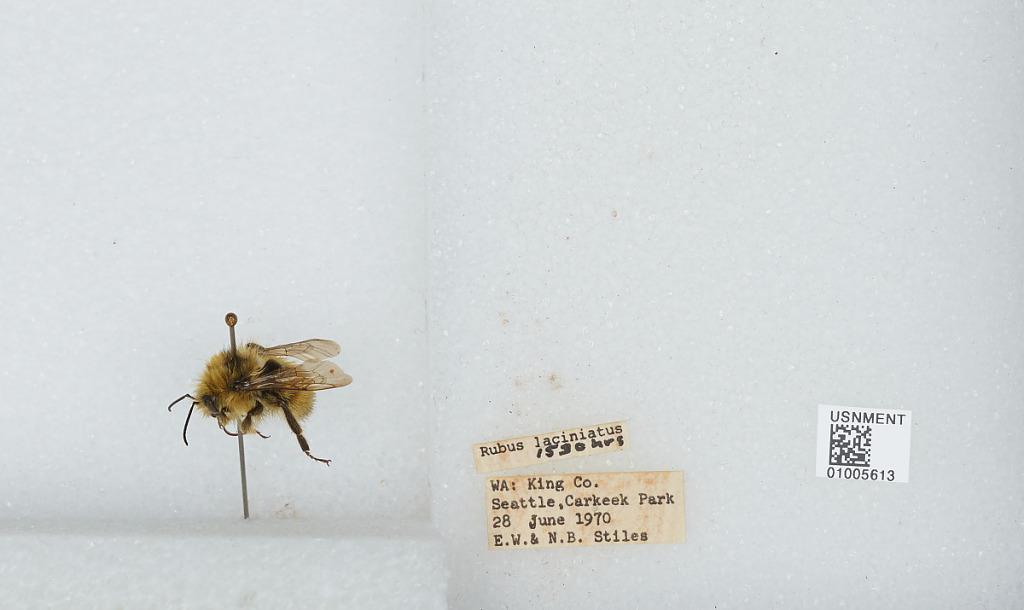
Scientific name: Bombus (Pyrobombus) flavifrons Cresson
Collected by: E. Stiles & N. Stiles
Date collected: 1970-6-28
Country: United States
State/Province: Washington
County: King
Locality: Seattle, Carkeek Park
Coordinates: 47.7128, -122.378